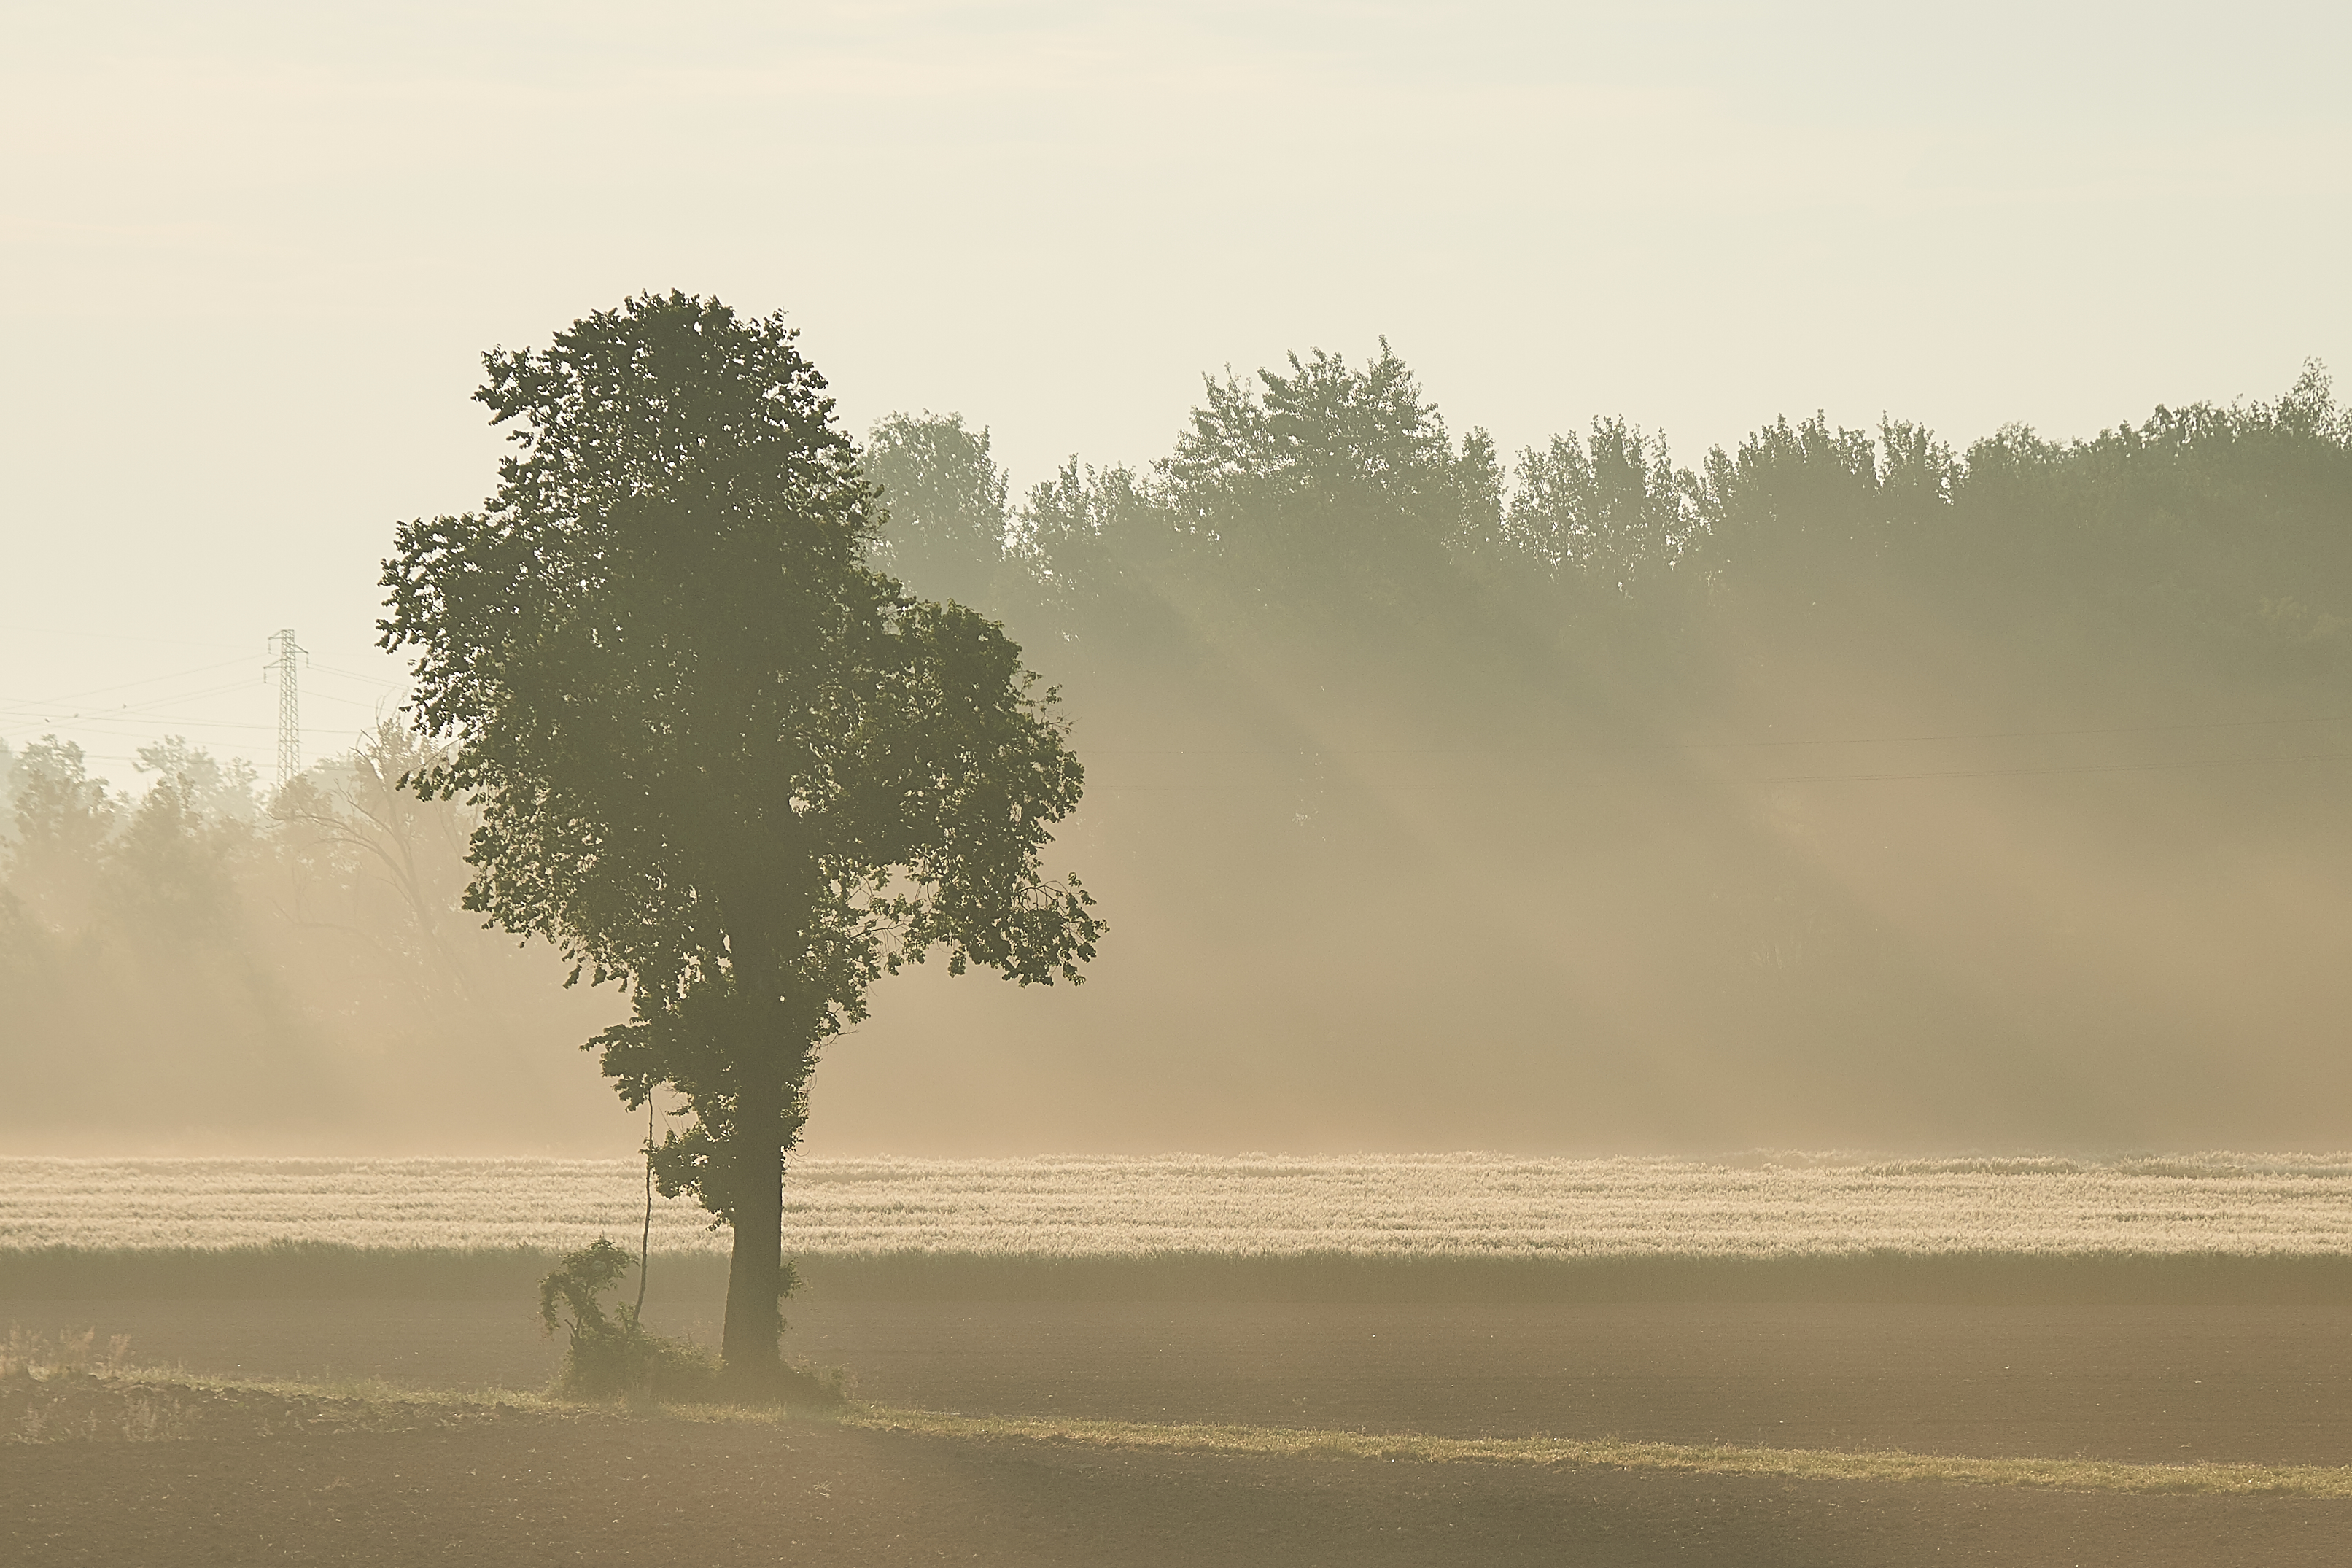
fog, tree, atmospheric phenomenon, mist, sky, morning, haze, natural landscape, atmosphere, water, woody plant, sunlight, calm, landscape, plant, cloud, winter